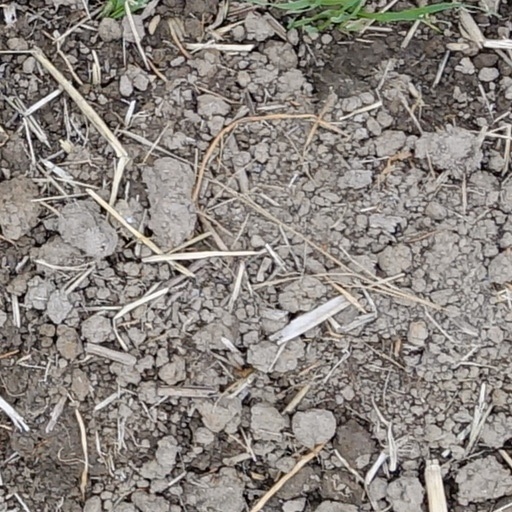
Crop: wheat